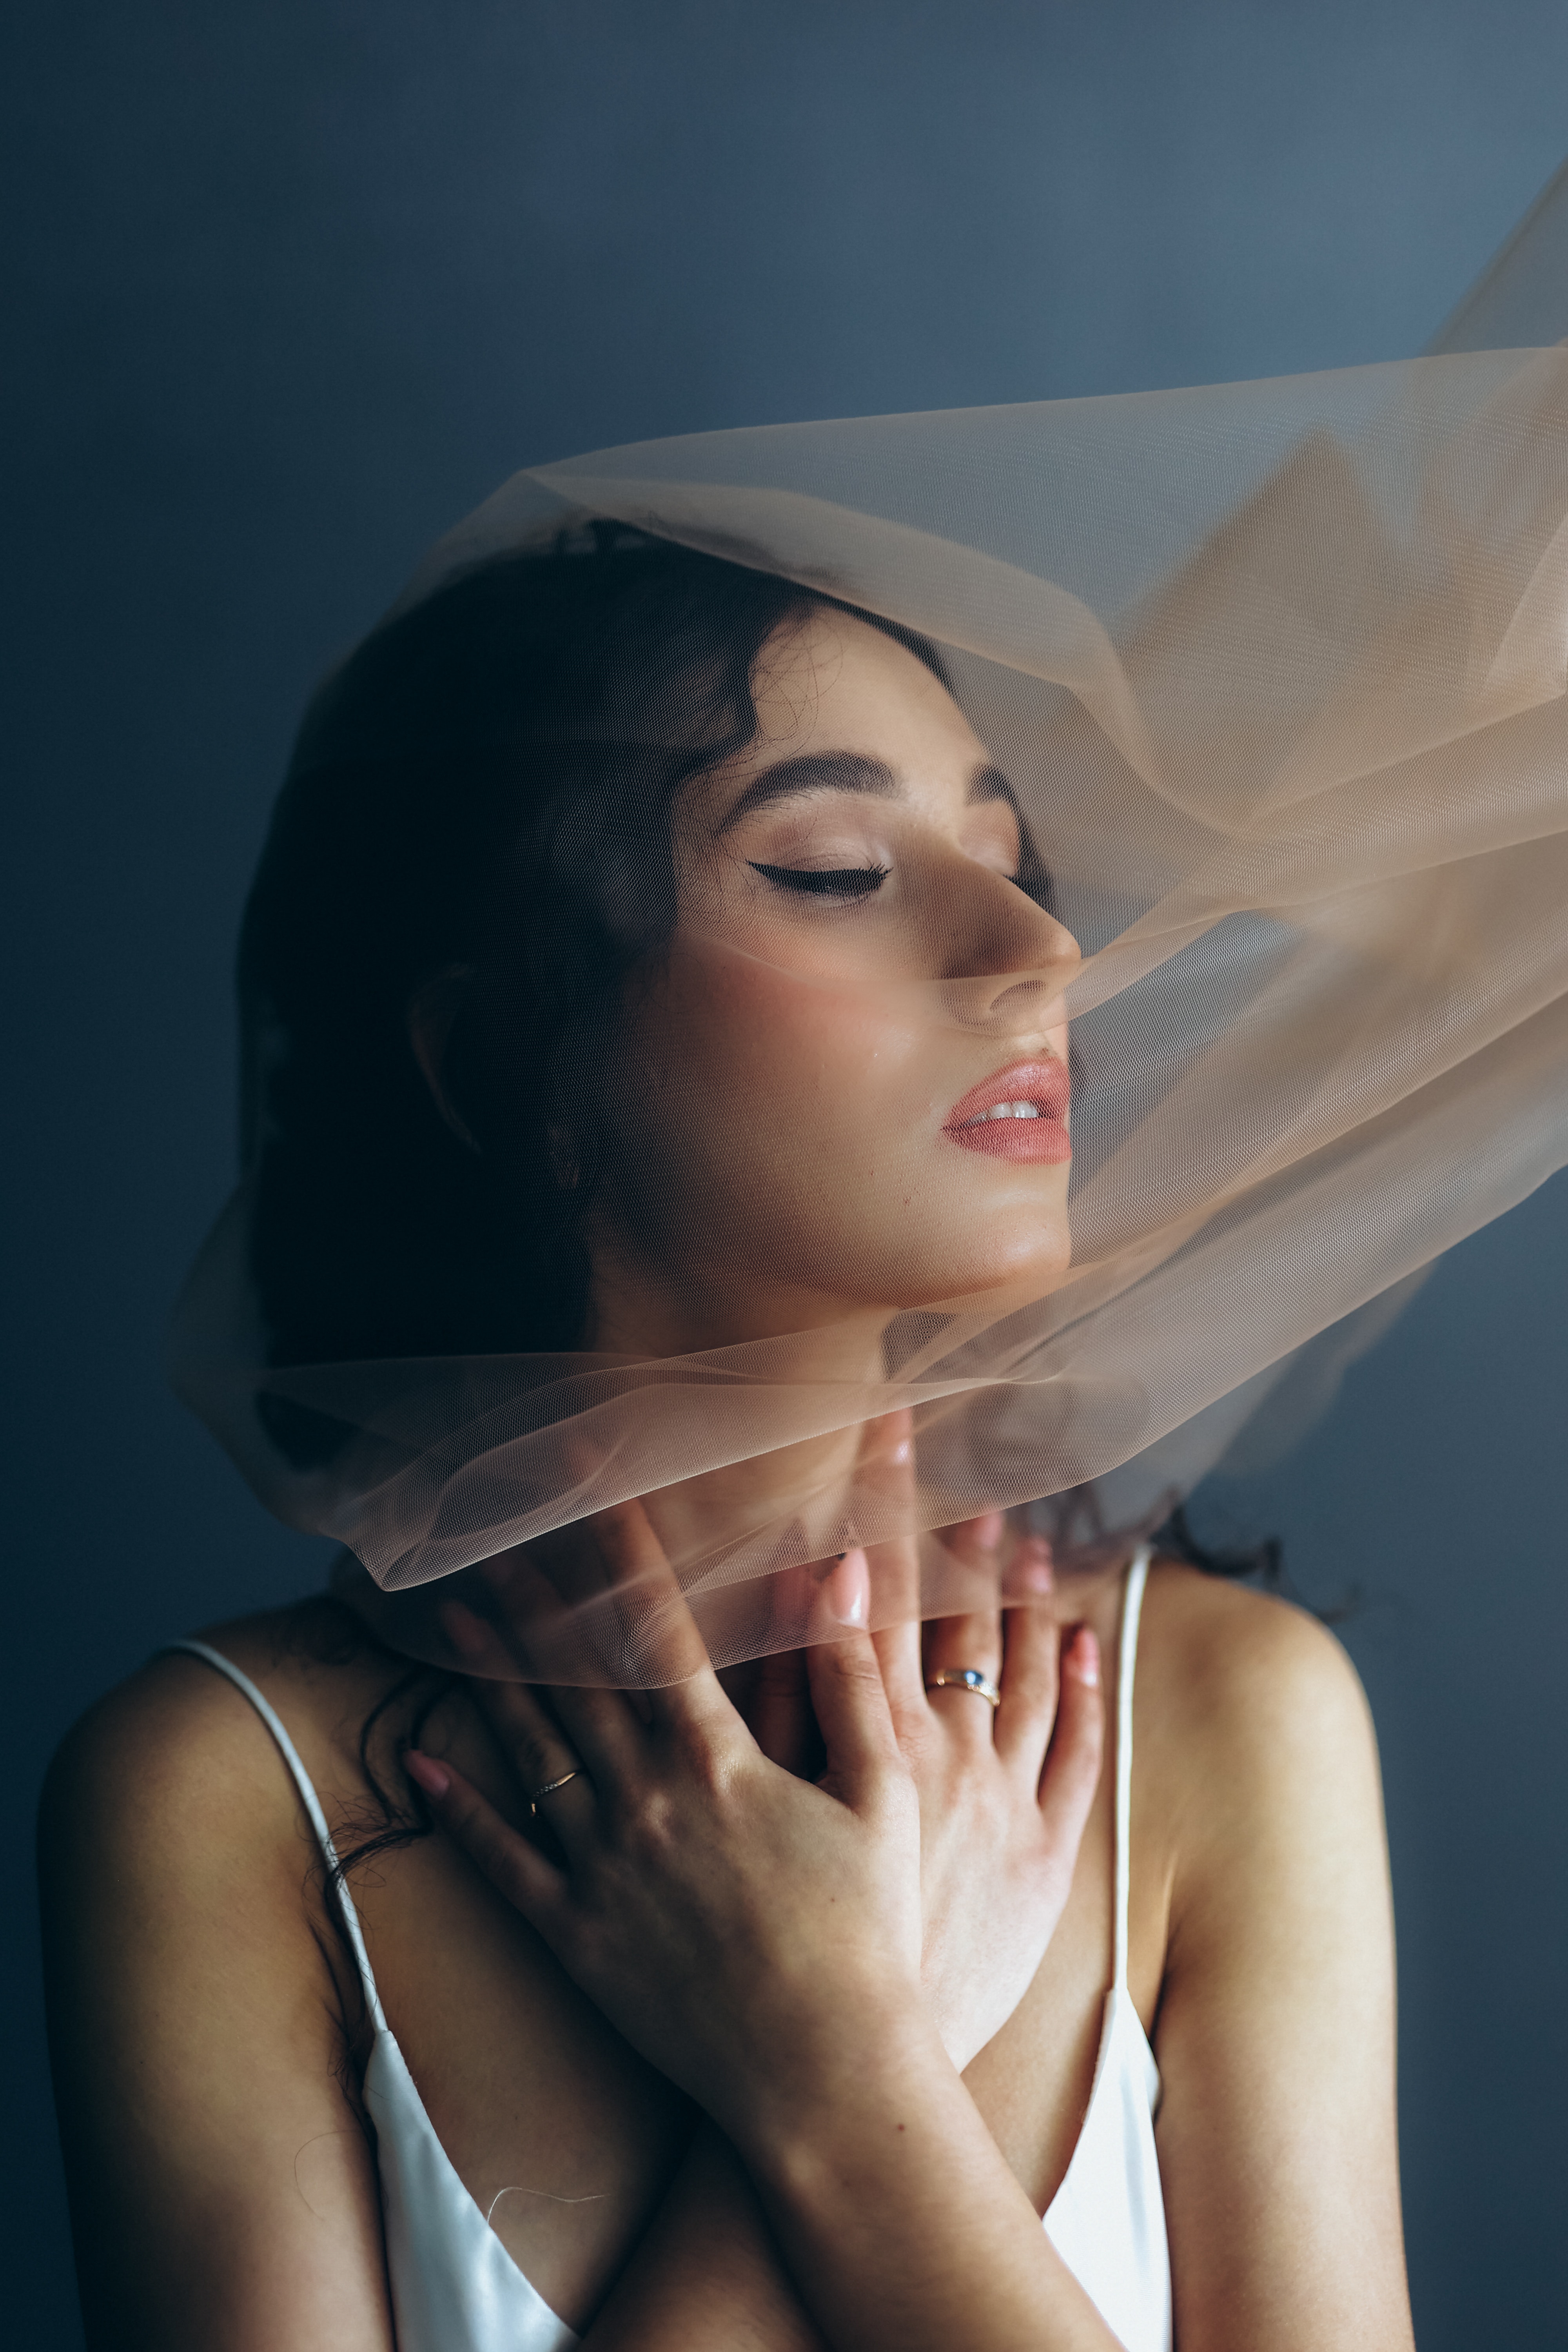
woman, joint, skin, lip, hand, shoulder, eyelash, neck, flash photography, gesture, dress, chest, fashion model, fashion design, makeover, bridal accessory, art model, long hair, beauty, jewellery, formal wear, elbow, electric blue, human leg, brown hair, sitting, fashion accessory, gown, reflection, headpiece, portrait photography, portrait, necklace, photo shoot, darkness, haute couture, model, eyewear